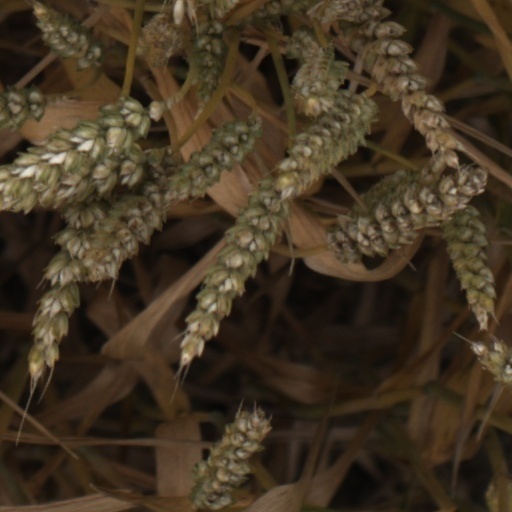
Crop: wheat